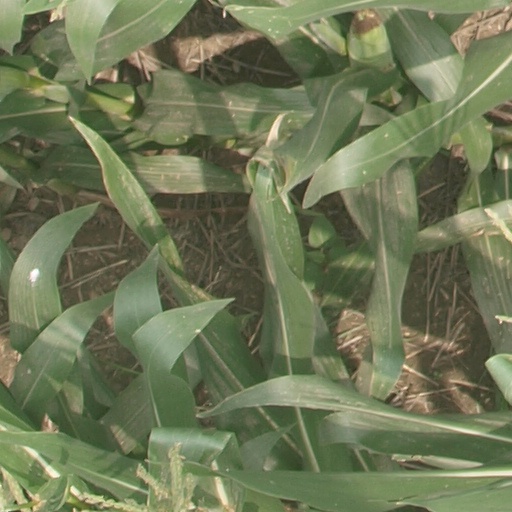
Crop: maize; corn